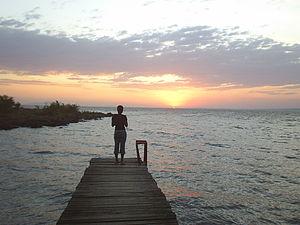
Couché de soleil à Kiboko Bay au sud de Kisumu (Kenya)
Le comté de Kisumu est un des six comtés de l'ancienne province de Nyanza au Kenya. Il borde les rives nord et est du golfe de Winam au nord-est du lac Victoria. Il est peuplé presque exclusivement par des Luo. Son chef-lieu est Kisumu et est traversé par la ligne équinoxiale.
Kisumu, troisième plus grande ville du Kenya après Nairobi et Mombasa, est le chef-lieu du comté de Kisumu et du district de Kisumu Town West, ainsi que de la circonscription électorale du même nom. Elle fut aussi, jusqu'en 2013, le chef-lieu de l'ancienne province de Nyanza.